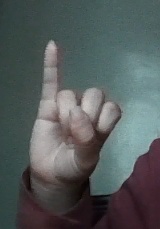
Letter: meem